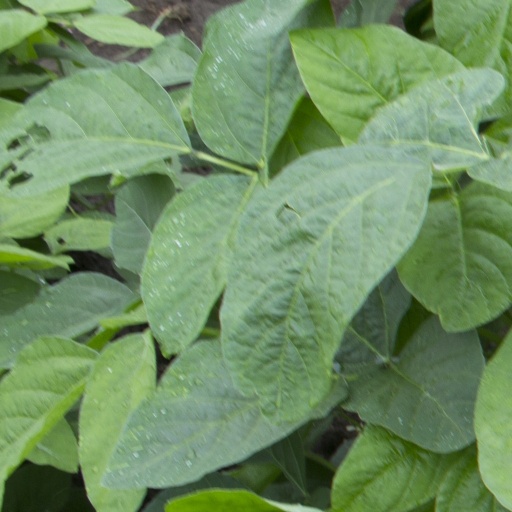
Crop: soybean